Gratitude (pilot boat)

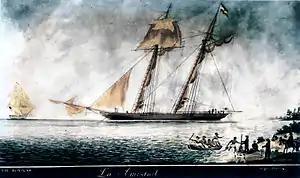
Baltimore schooner La Amistad.

Several New York pilot boats came across the Baltimore slave ship "La Amistad" with 25-30 black slaves on board that had taken control of the ship. The pilot boat "Blossom" discovered the ship on August 21, 1839, but fled when the captives attempted to board her. Two days later, the pilot-boat "Gratitude" came across the "La Amistad" when she was twenty-five miles east of Fire Island. Captain Seaman of the "Gratitude" said "I will bring your schooner in safely," with the intention of putting a pilot aboard. One of the ringleaders of the "La Amistad " ordered the men to fire on the "Gratitude". Gun shots hit the pilot boat but the pilot boat was able to escape. The pilots on the "Blossom" communicated what they felt was a slave ship to the Collector of the Port of New York. The "La Amistad" was later captured by the U.S. Navy off Montauk, New York and detained in New London, Connecticut.